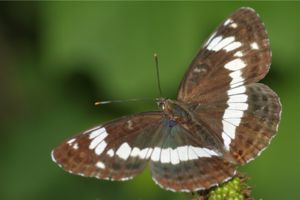
Kirsebærtakvinge / Galleri
Kirsebærtakvingen er en sommerfugl i takvingefamilien. Den er vidt udbredt i Syd- og Mellemeuropa, Nordafrika og gennem Lilleasien og Rusland mod øst til Himalaya. Man kan især møde kirsebærtakvingen i juli og august i skove og krat med små lysninger, hvor værtsplanterne elm, pil, bævreasp og fuglekirsebær findes. Sommerfuglen kan ses indtil 1.500 meter over havets overflade.